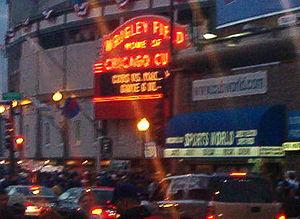
Le Wrigley Field est un stade de baseball situé dans le secteur de Lakeview à Chicago, et siège dans un bloc délimité par Clark Street, Addison Street, Waveland Avenue et Sheffield Avenue. Le quartier entourant le stade contient des bars, des boutiques de souvenirs, des restaurants et est connu sous le nom de Wrigleyville.